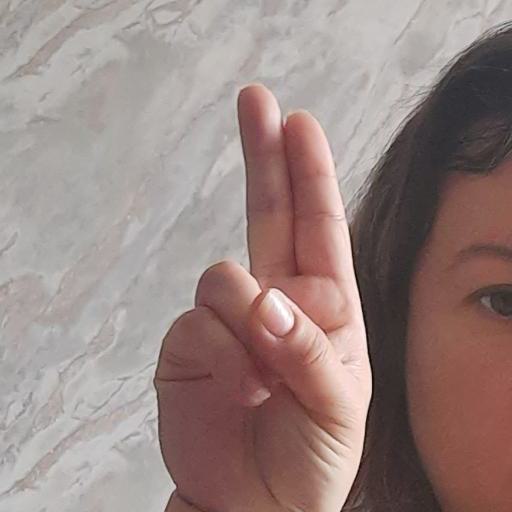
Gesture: two_up